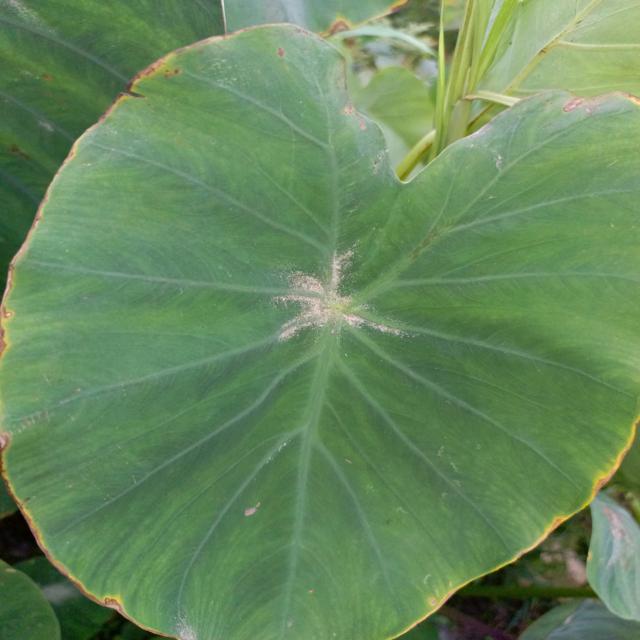
Label: Early_Blight